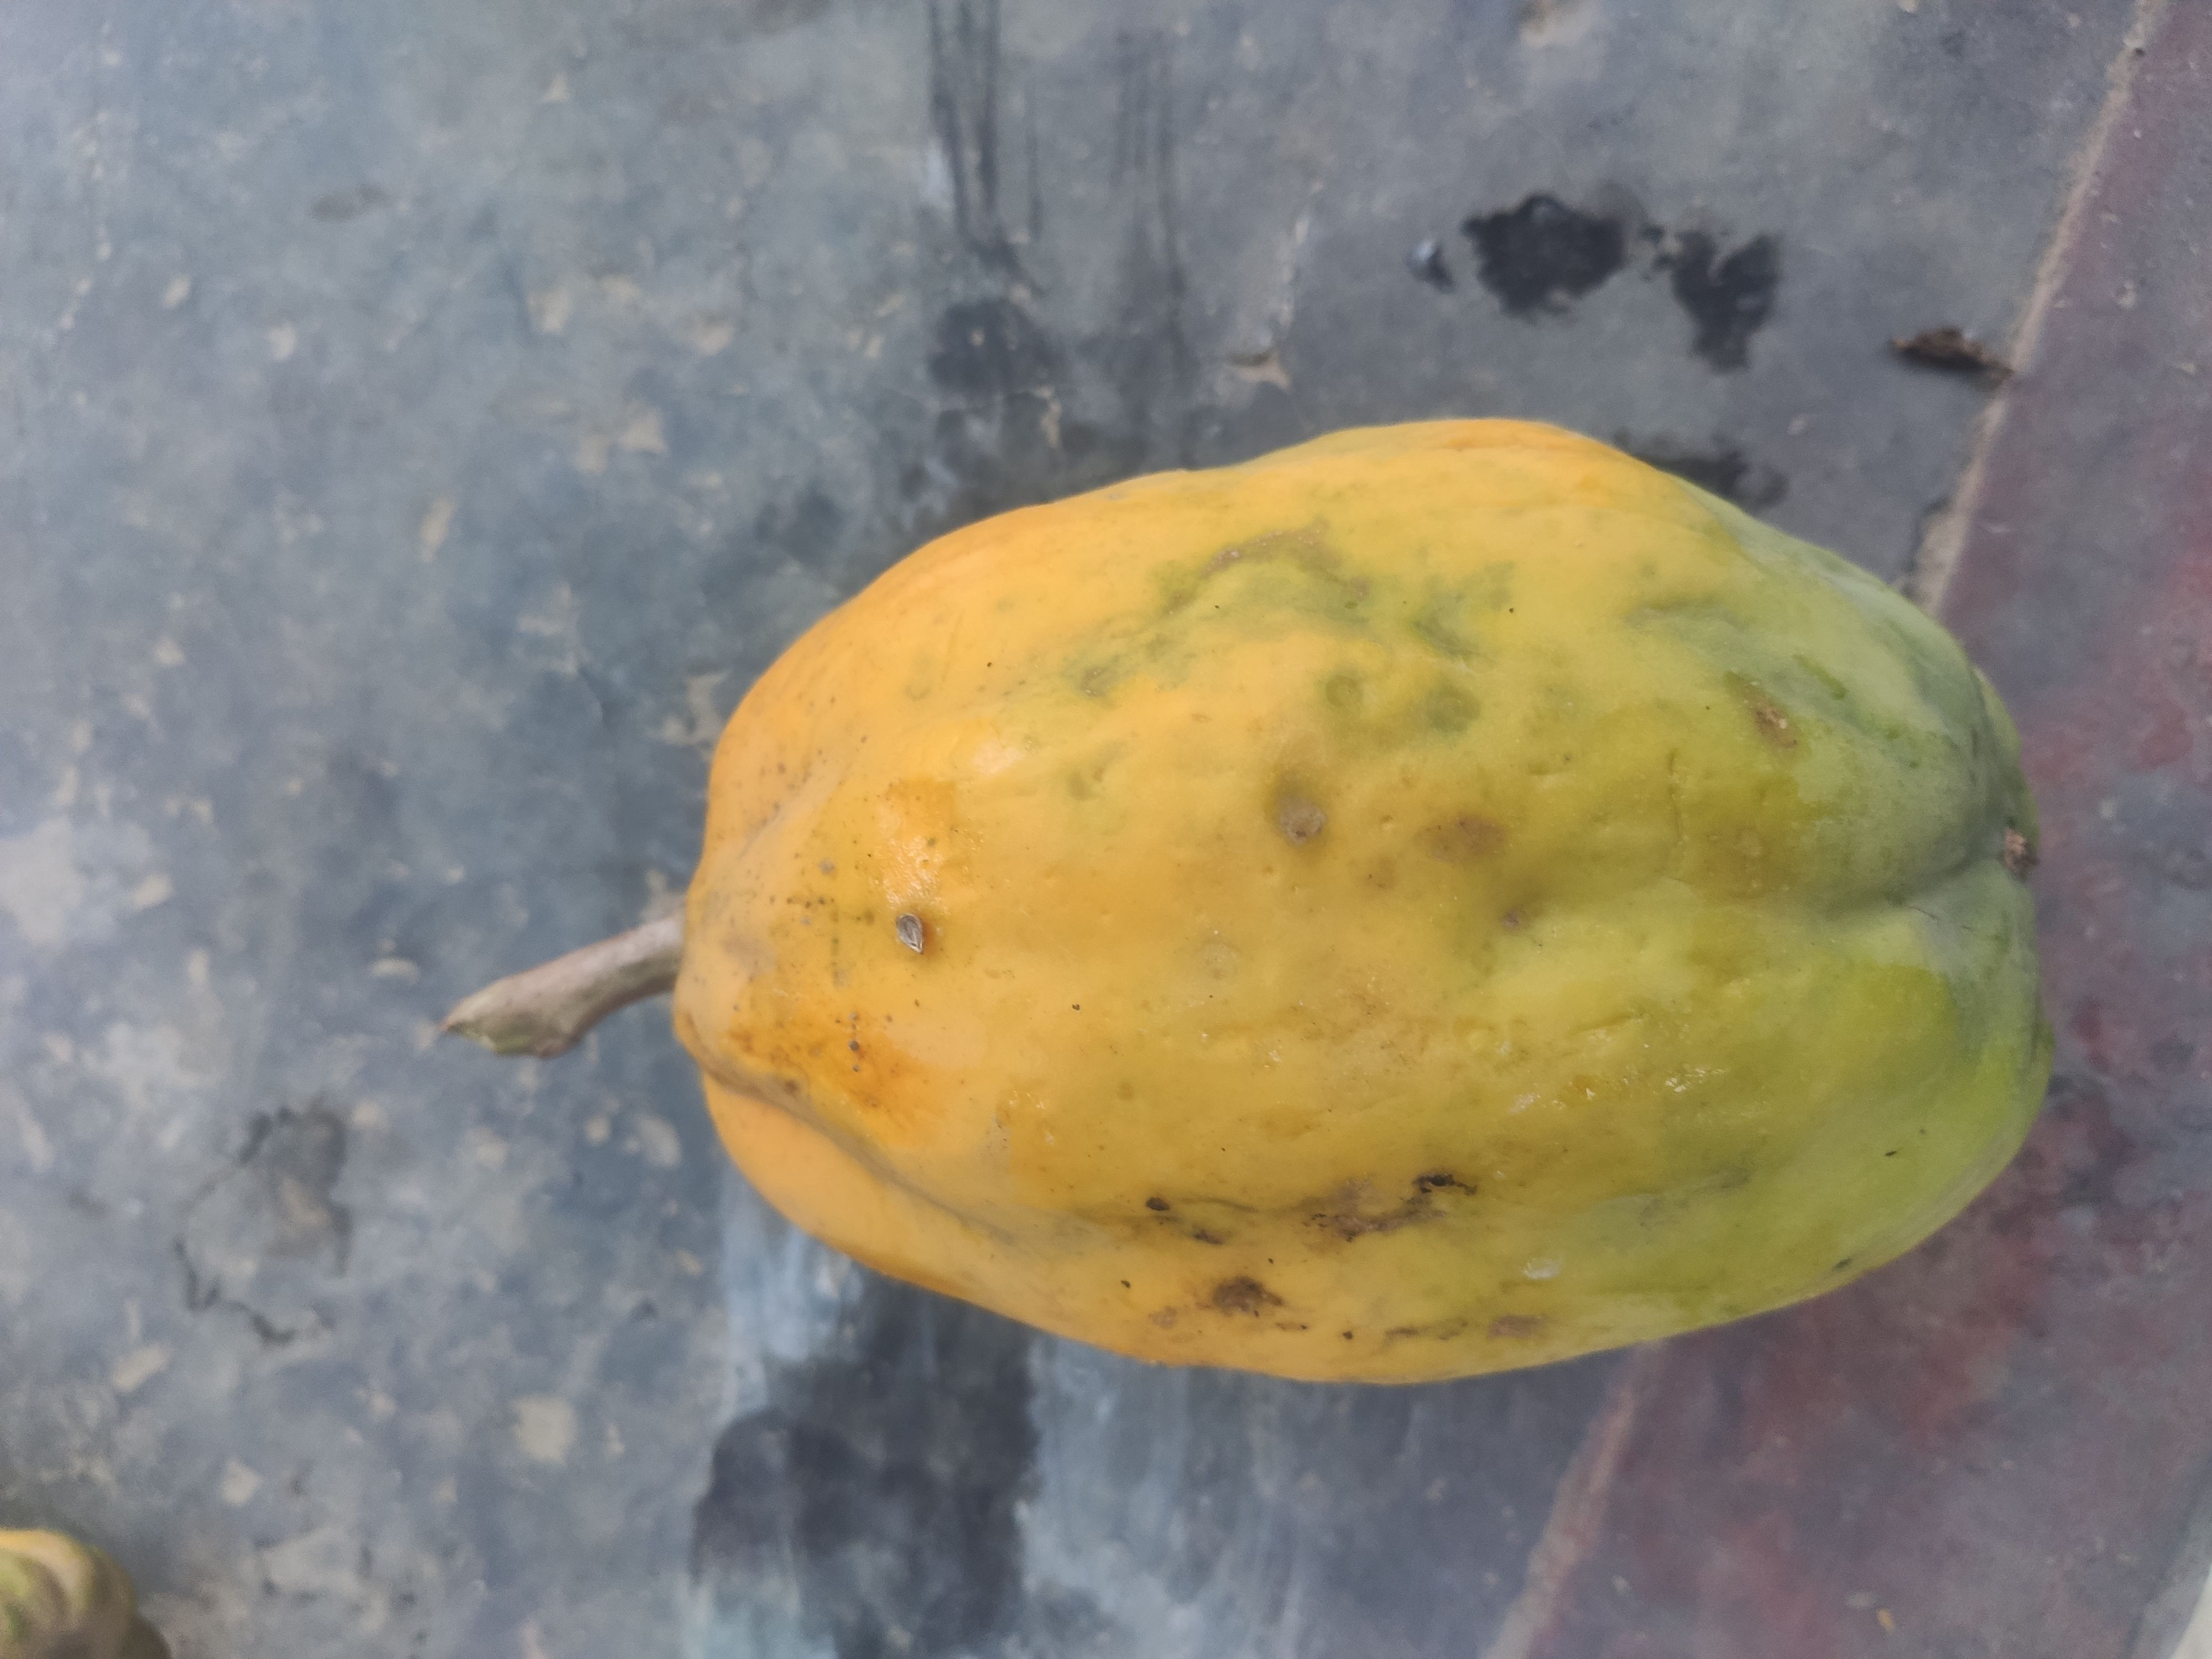
Fruit: papayas
Grade: 1st-grade